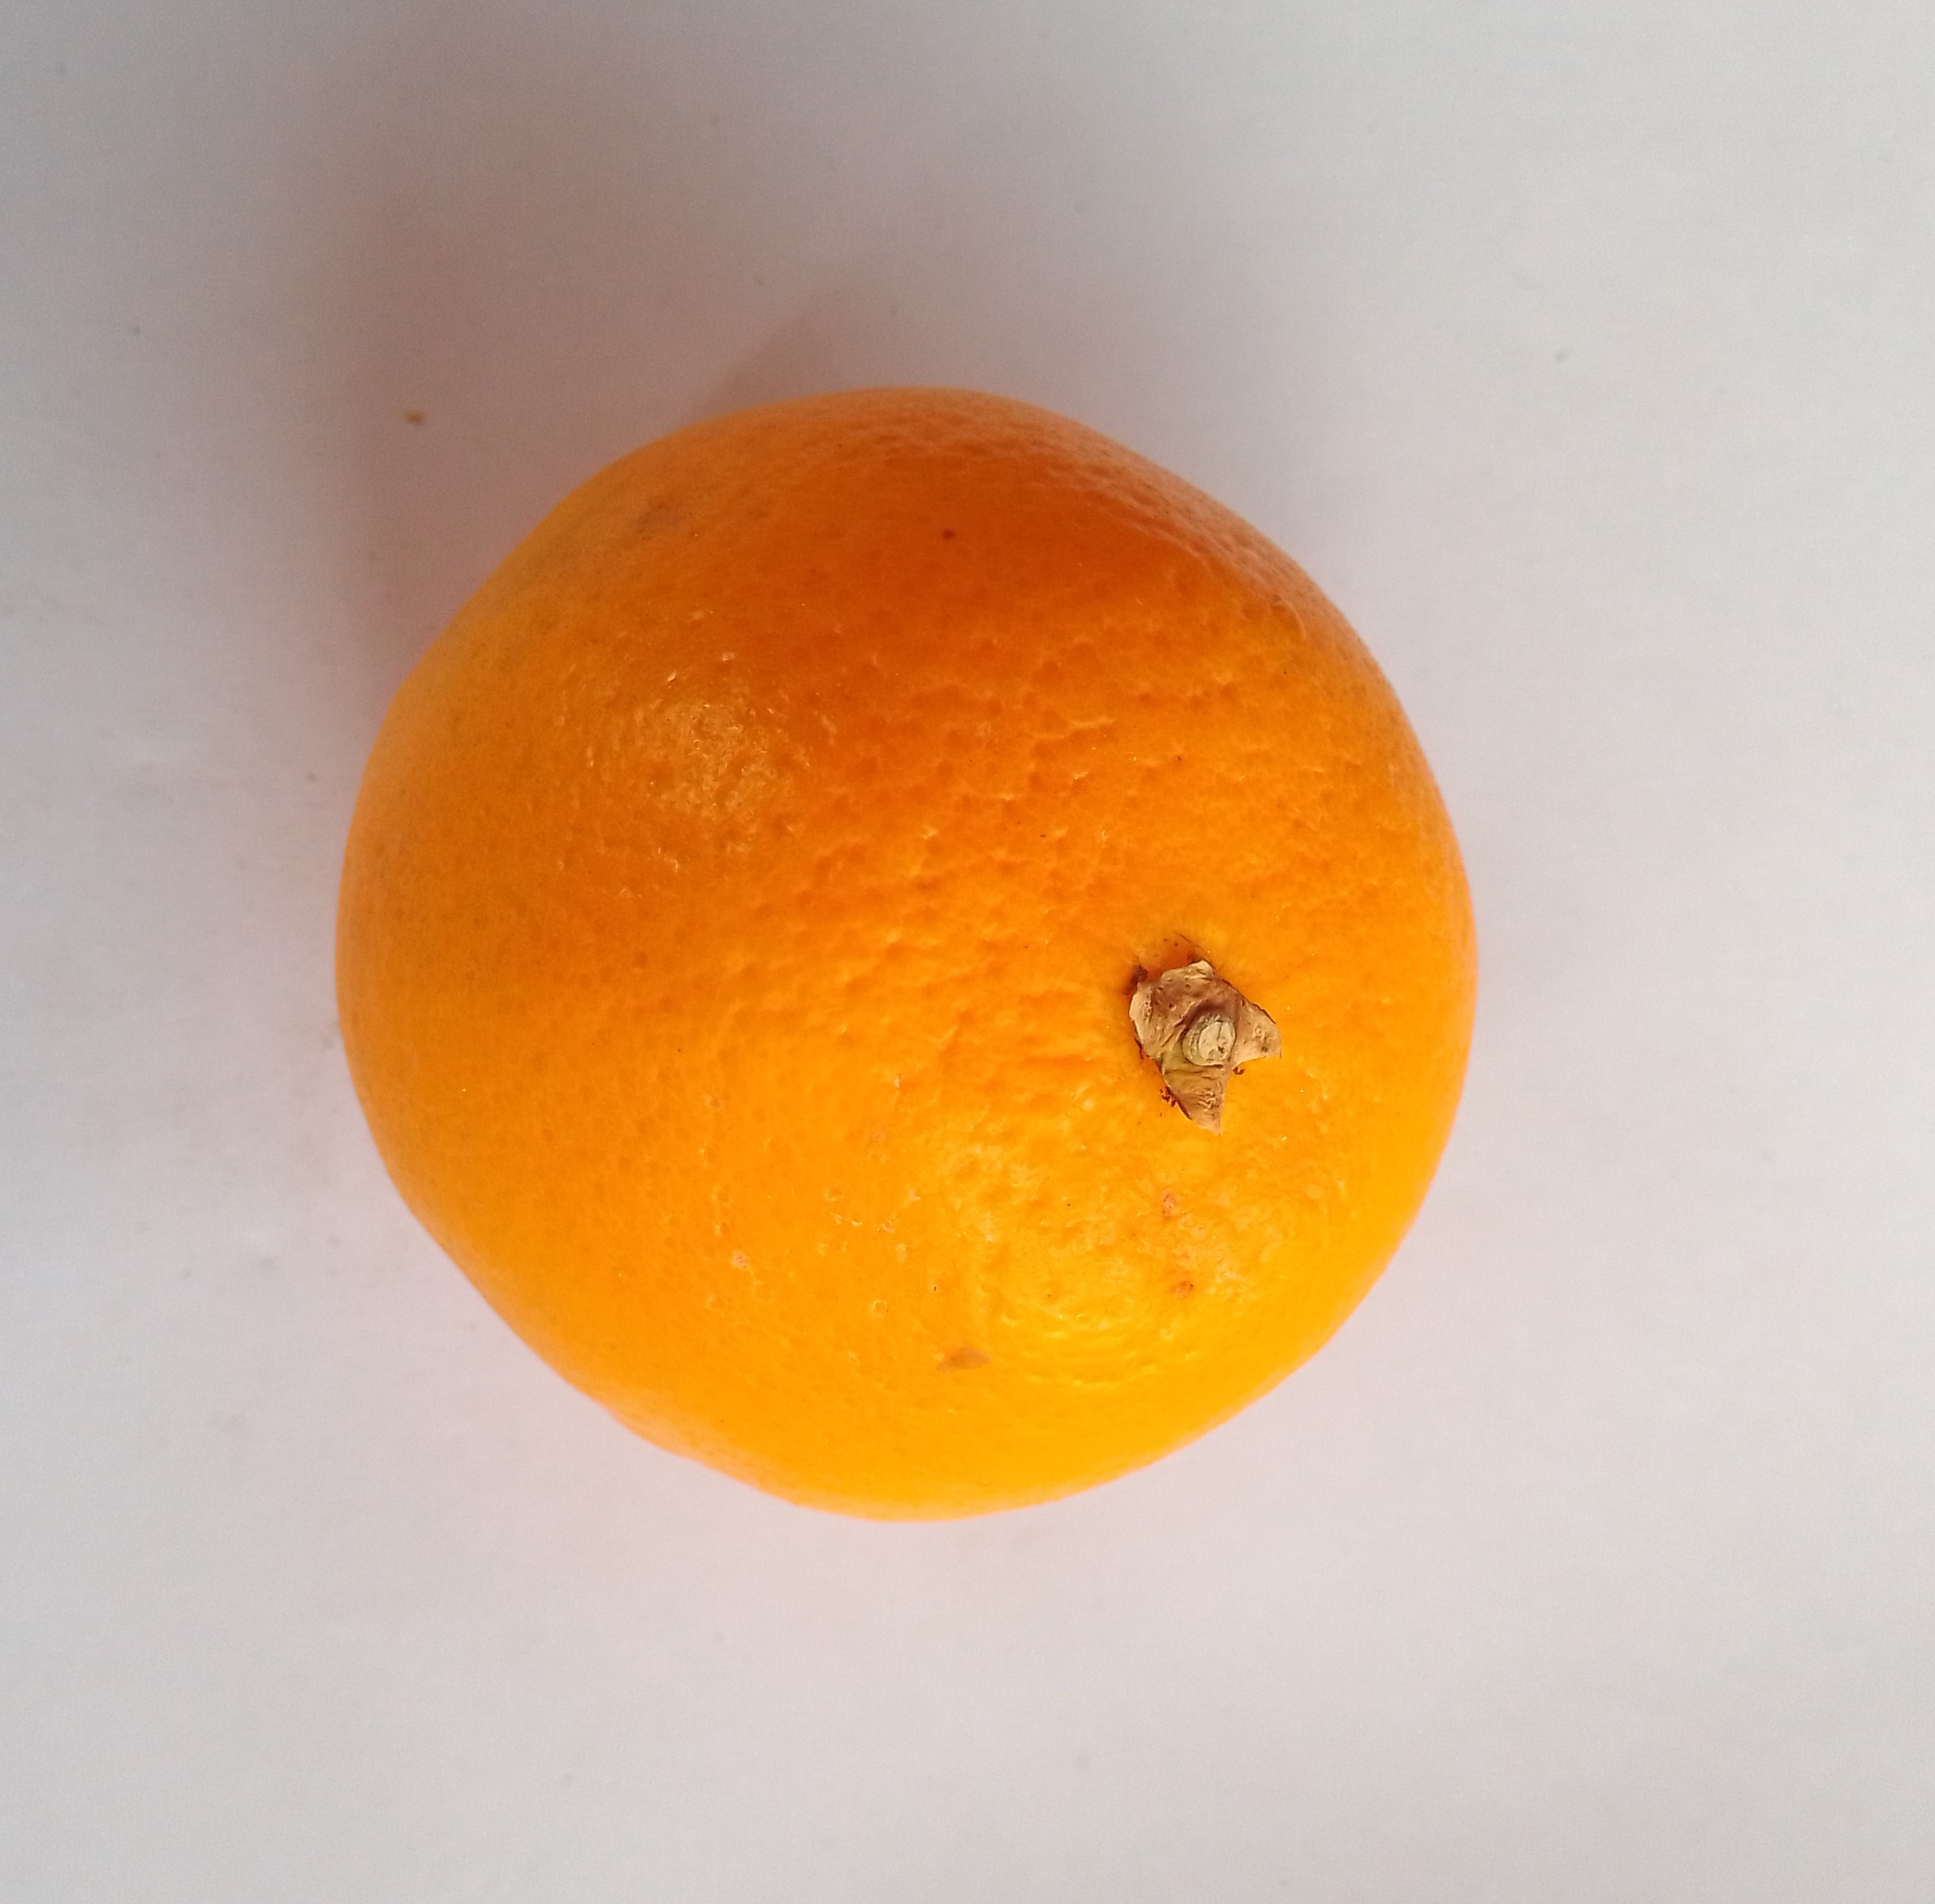
Fruit: orange
Condition: fresh